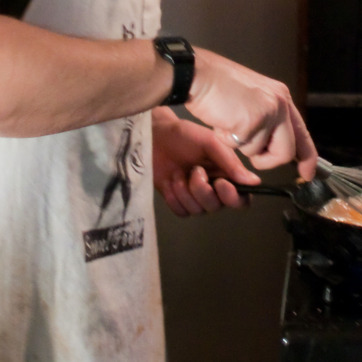
Material: skin